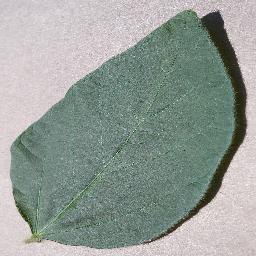
Label: Soybean___healthy